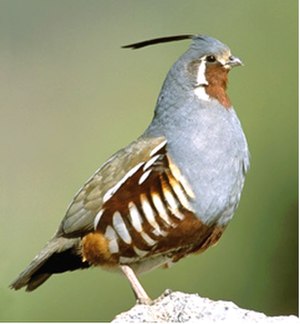
Bjergvagtel
Oreortyx pictus
Bjergvagtlen er en topvagtel, som findes i Canada, Mexico og USA. Vagtlens gennemsnitlige længde er ca. 26-28 cm, med et vingefang på 35-40 cm. Dens føde består af småplanter og frø. Ungerne spiser især insekter, mens deres føde bliver mere vegetarisk, efterhånden som de vokser op. Hunnen lægger typisk 9-10 æg i nærheden af vand. Det tager fra 21-25 dage at ruge æggene ud, oftest er det hunnen, der ruger, men i sjældne tilfælde er det hannen. Ungerne forlader reden med deres forældre nogle få timer efter klækningen.